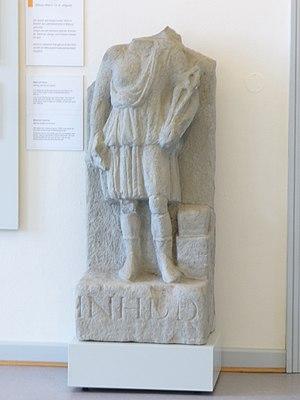
Relief de Vulcain à Bitburg (Beda). Finke 00073 = CSIR-D-04-03, 00363: In h(onorem) d(omus) d(ivinae). Dans le Kreismuseum Bitburg-Prüm.
Beda était un vicus gallo-romain qui est devenu par la suite la ville de Bitburg en Rhénanie-Palatinat.